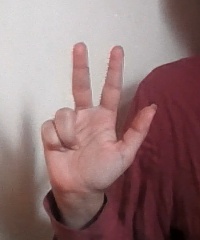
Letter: al